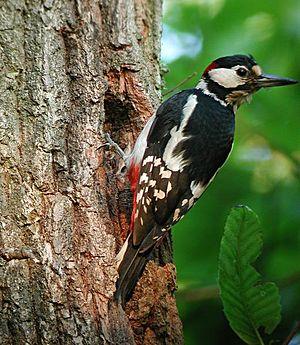
Pic épeiche (Dendrocopos major) en forêt de Ronqueux dans les Yvelines
Les Picidae sont une famille d'oiseaux constituée de trente genres et de 234 espèces existantes, dont la majorité sont connues comme pic. Bien qu'ils ne le fassent pas tous, ils sont connus dans la culture populaire pour leur habitude à cogner rapidement le tronc des arbres avec leur bec pour marquer leur territoire, principalement en période nuptiale. Il s'agit du tambourinage, régulier et très bruyant. Différent de l'autre sorte de bruit qu'ils produisent, le martèlement, pour creuser les troncs à la recherche d'insectes ou pour y créer un nid, celui-ci est irrégulier et quasiment silencieux; le Grand Pic en est un bon exemple.
Le genre Dendrocopos appartient à la famille des Picidae et regroupe 20 espèces de pics de taille moyenne, au plumage généralement noir et blanc présentant quelques taches de rouge.
Le château de Baudry est un château situé entre les communes de Cerelles, dans le département d'Indre-et-Loire.